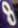
Number: 8